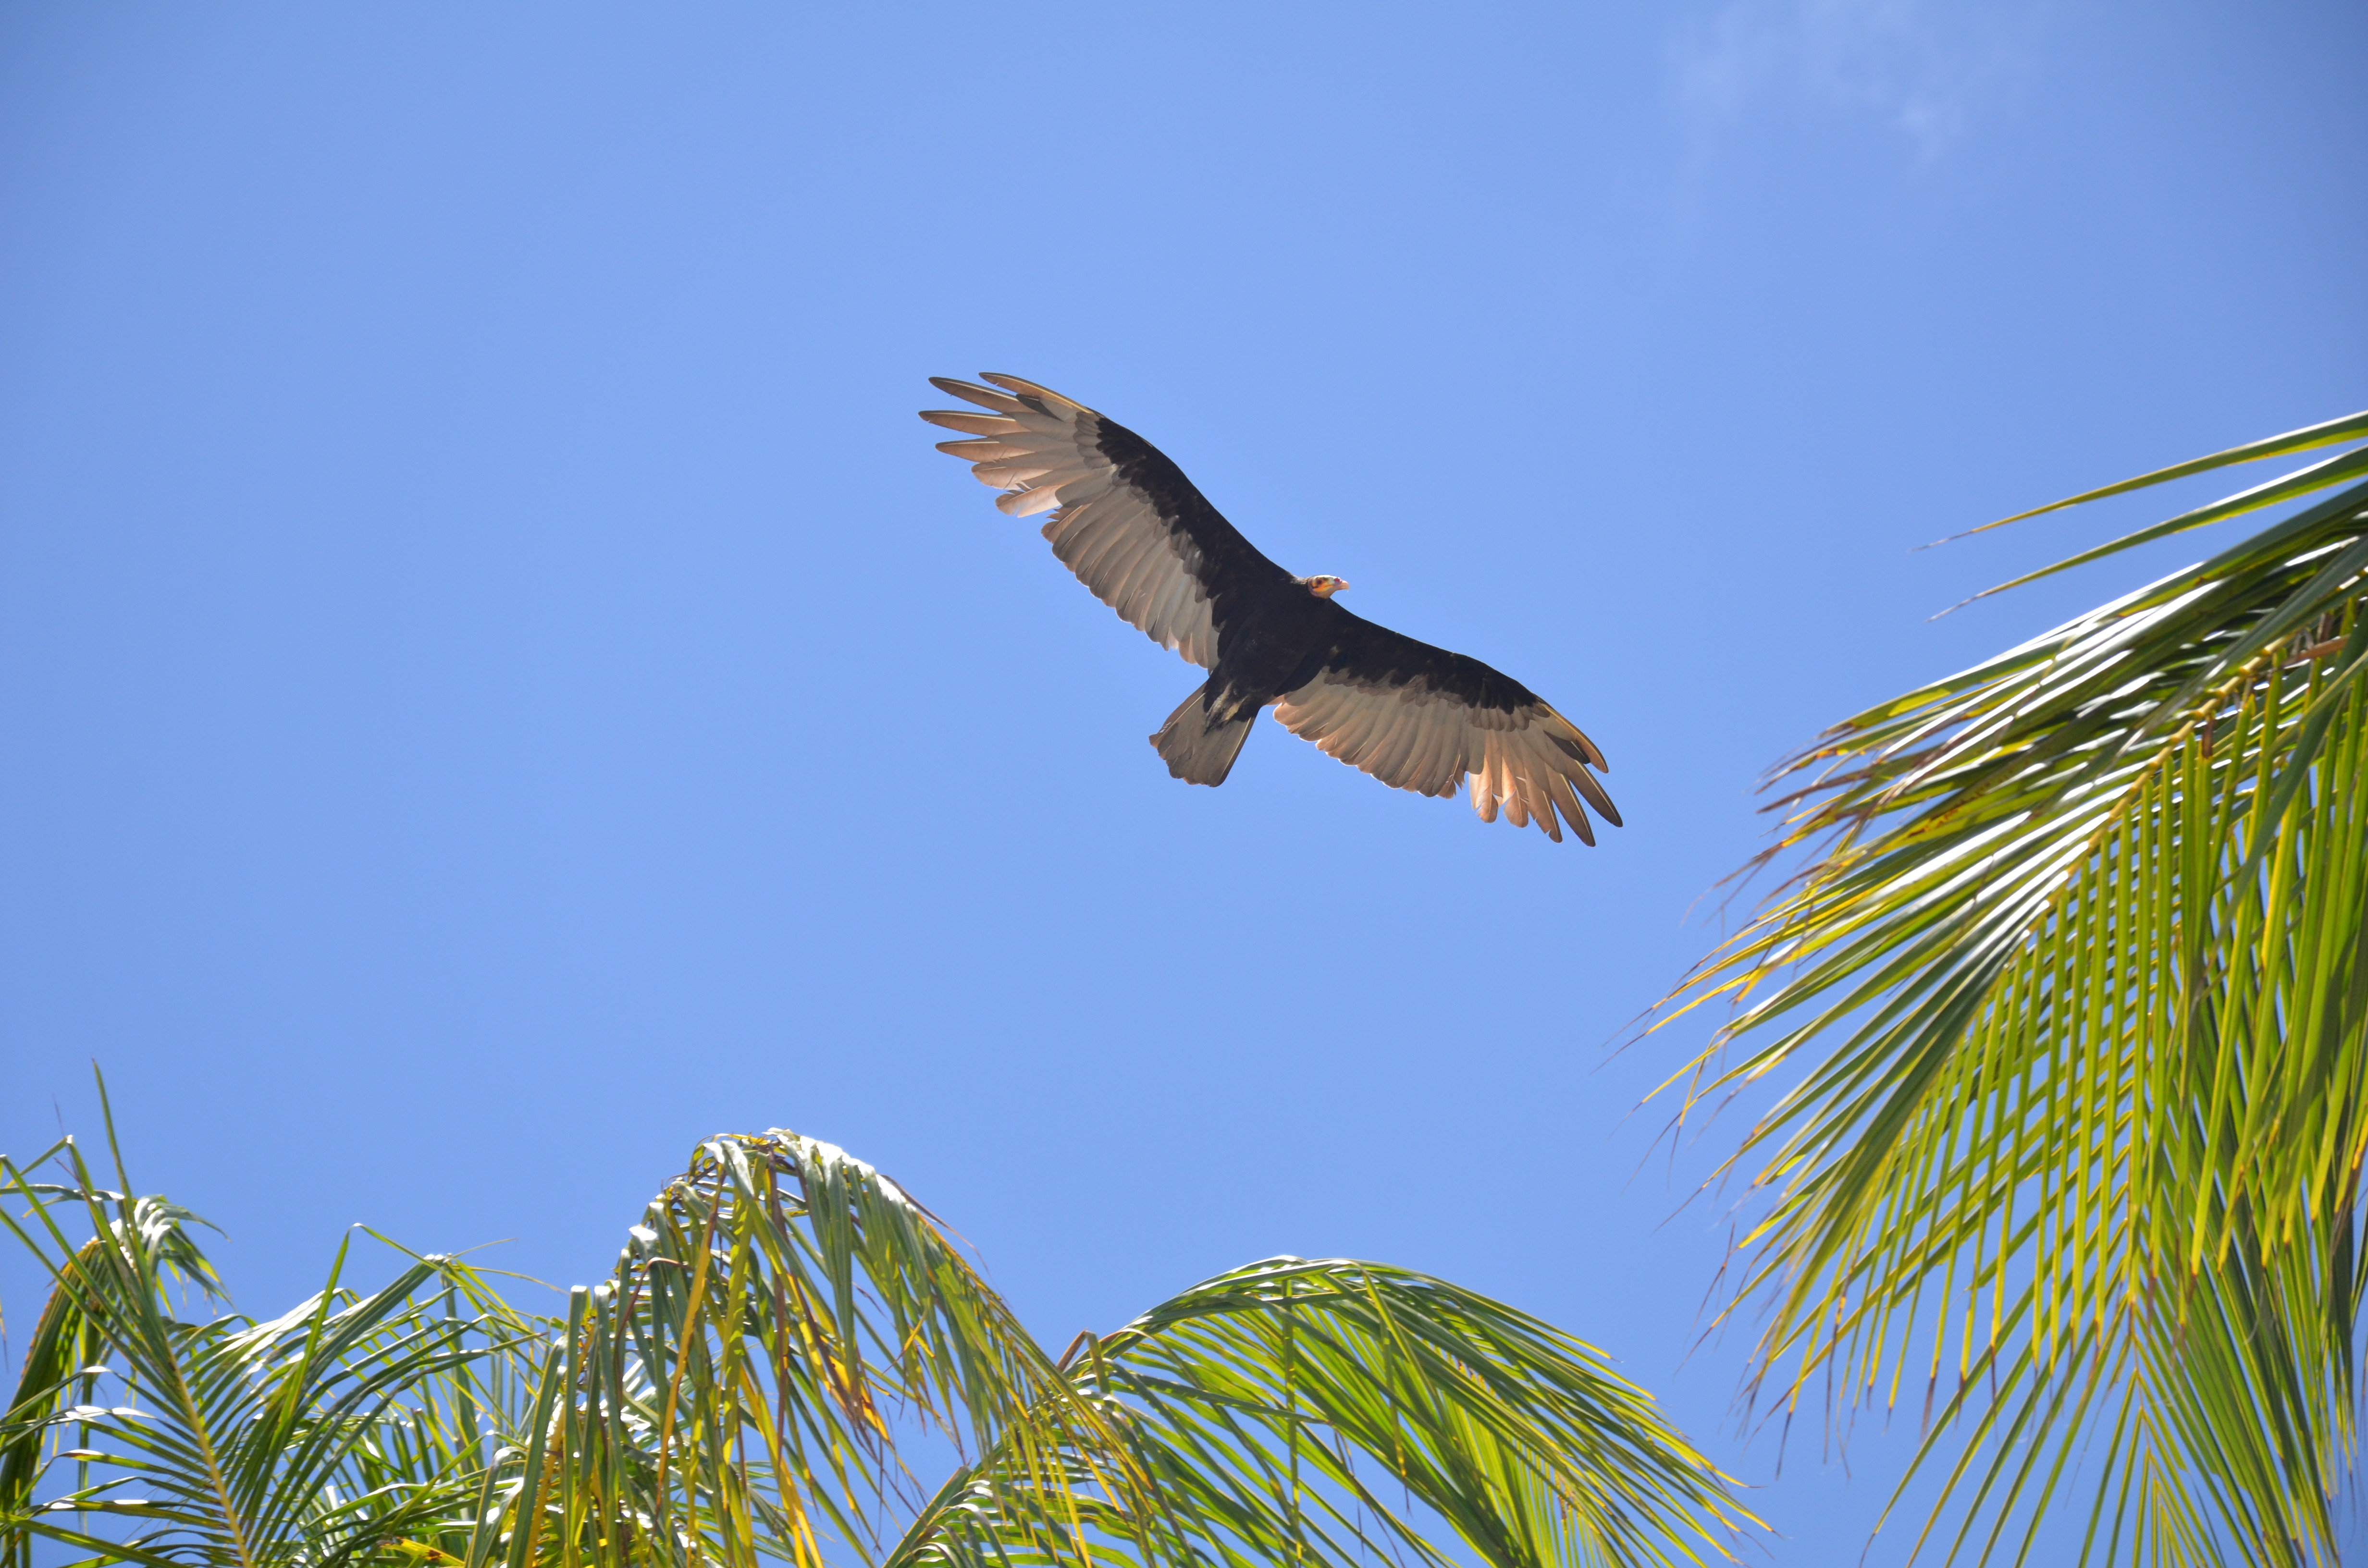
nature, branch, bird, wing, sky, wildlife, beak, eagle, blue, fauna, bird of prey, vertebrate, ave, accipitriformes